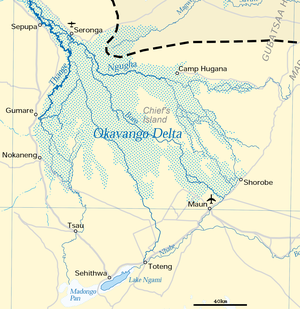
Okavangodeltaet
Kort over Okavangodeltaet
Okavangodeltaet i Botswana er et stort indlandsdelta, som er opstået, hvor Okavango-floden når et tektonisk lavpunkt i det centrale område af det endorheiske bækken i Kalahari-ørkenen. Alt vand, der når frem til deltaet, vil ende med at fordampe eller transpirere og løber ikke ud i noget hav. Hvert år spredes 11 km³ vand over området, som er et sted mellem 6.000 og 15.000 km². Noget af flodvandet ender i Ngami-søen. Moremi vildreservatet er en nationalpark, der ligger i den østlige side af deltaet. Dette faktum har medvirket til at gøre Okavangodeltaet til et af Afrikas syv naturvidundere, som blev officielt udpeget 11. februar 2013.